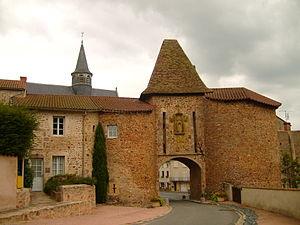
Cet article recense les monuments historiques français classés en 1924.
Montaiguët-en-Forez est une commune française, située dans le département de l'Allier en région Auvergne-Rhône-Alpes.
La porte de ville est une porte de ville située à Montaiguët-en-Forez, en France.